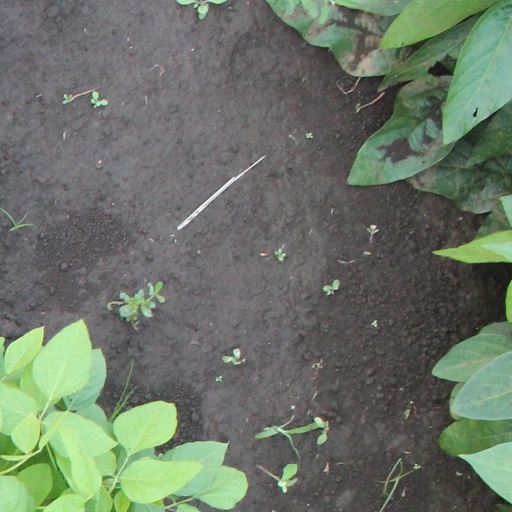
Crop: soybean